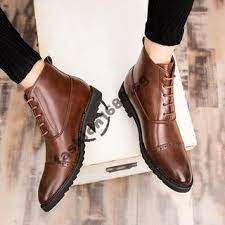
Label: Brogue